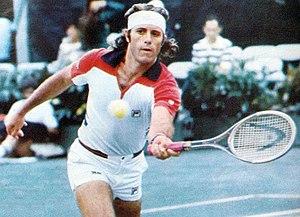
L'US Open de tennis est un tournoi de tennis se déroulant annuellement dans le parc municipal de Flushing Meadows-Corona Park à New York, au sein de l'USTA National Tennis Center. Appelé « US National Championships » jusqu'en 1967, il se joue depuis 1881 et a connu plusieurs implantations. D'abord joué à Newport, il déménage ensuite au sein du West Side Tennis Club avant de s'implanter à Flushing Meadows en 1978. D'abord uniquement ouvert aux hommes, les femmes font leur entrée dans le tournoi en 1887. À partir de 1968 et comme tous les autres tournois, il s'ouvre aux professionnels. Aux côtés du simple messieurs et simple dames se déroulent aussi des compétitions de double messieurs, double dames et double mixte. Le tournoi fait partie de la catégorie des tournois du Grand Chelem, comme l'Open d'Australie, les Internationaux de France de tennis et Wimbledon. L'US Open est la dernière levée de l'année et se joue traditionnellement entre la fin août et le début du mois de septembre.